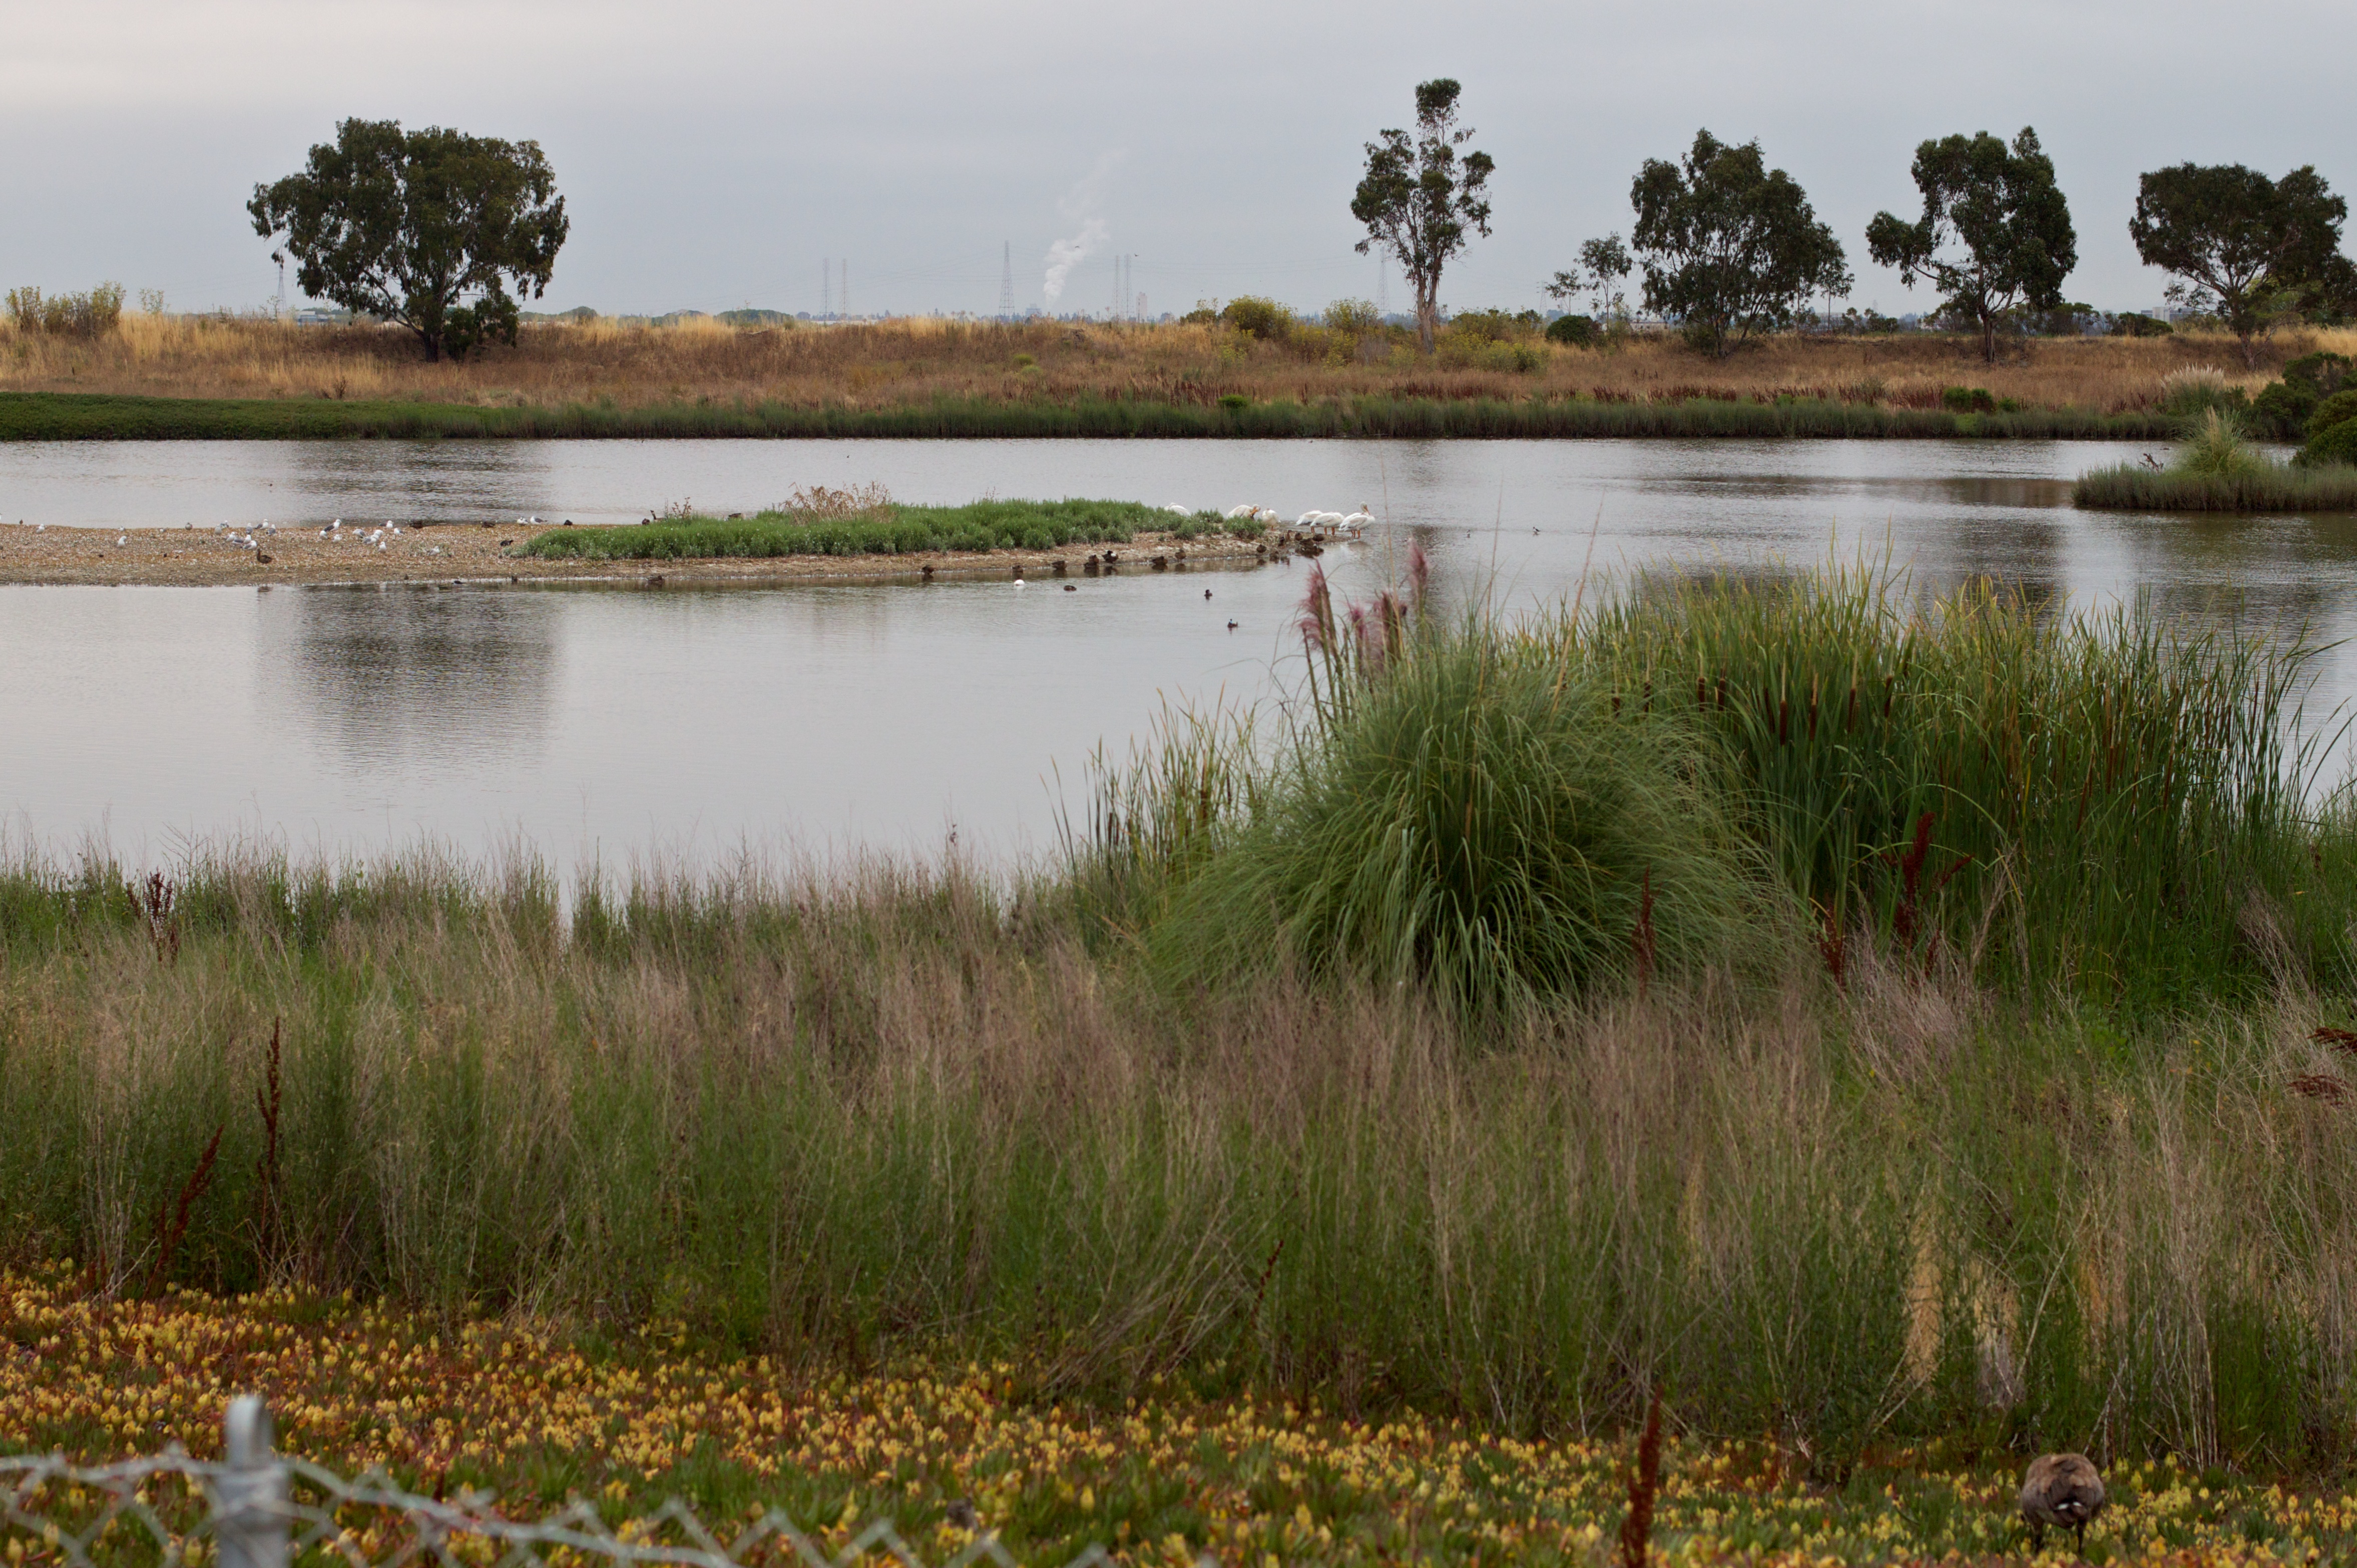
landscape, tree, water, nature, grass, marsh, swamp, wilderness, meadow, prairie, shore, lake, river, pond, wildlife, reflection, reservoir, waterway, wetland, bog, floodplain, habitat, loch, ecosystem, salt marsh, rural area, fen, fish pond, natural environment, atmospheric phenomenon